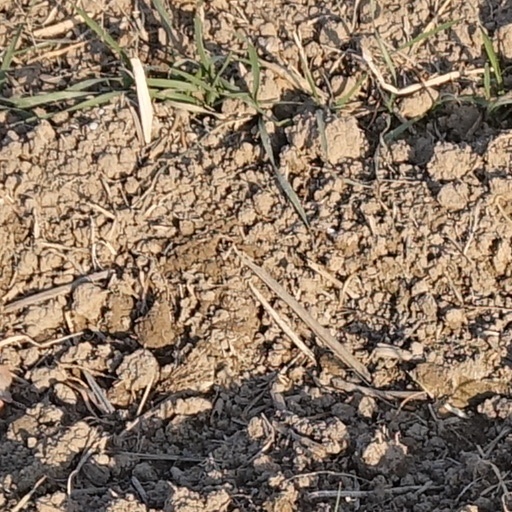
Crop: wheat